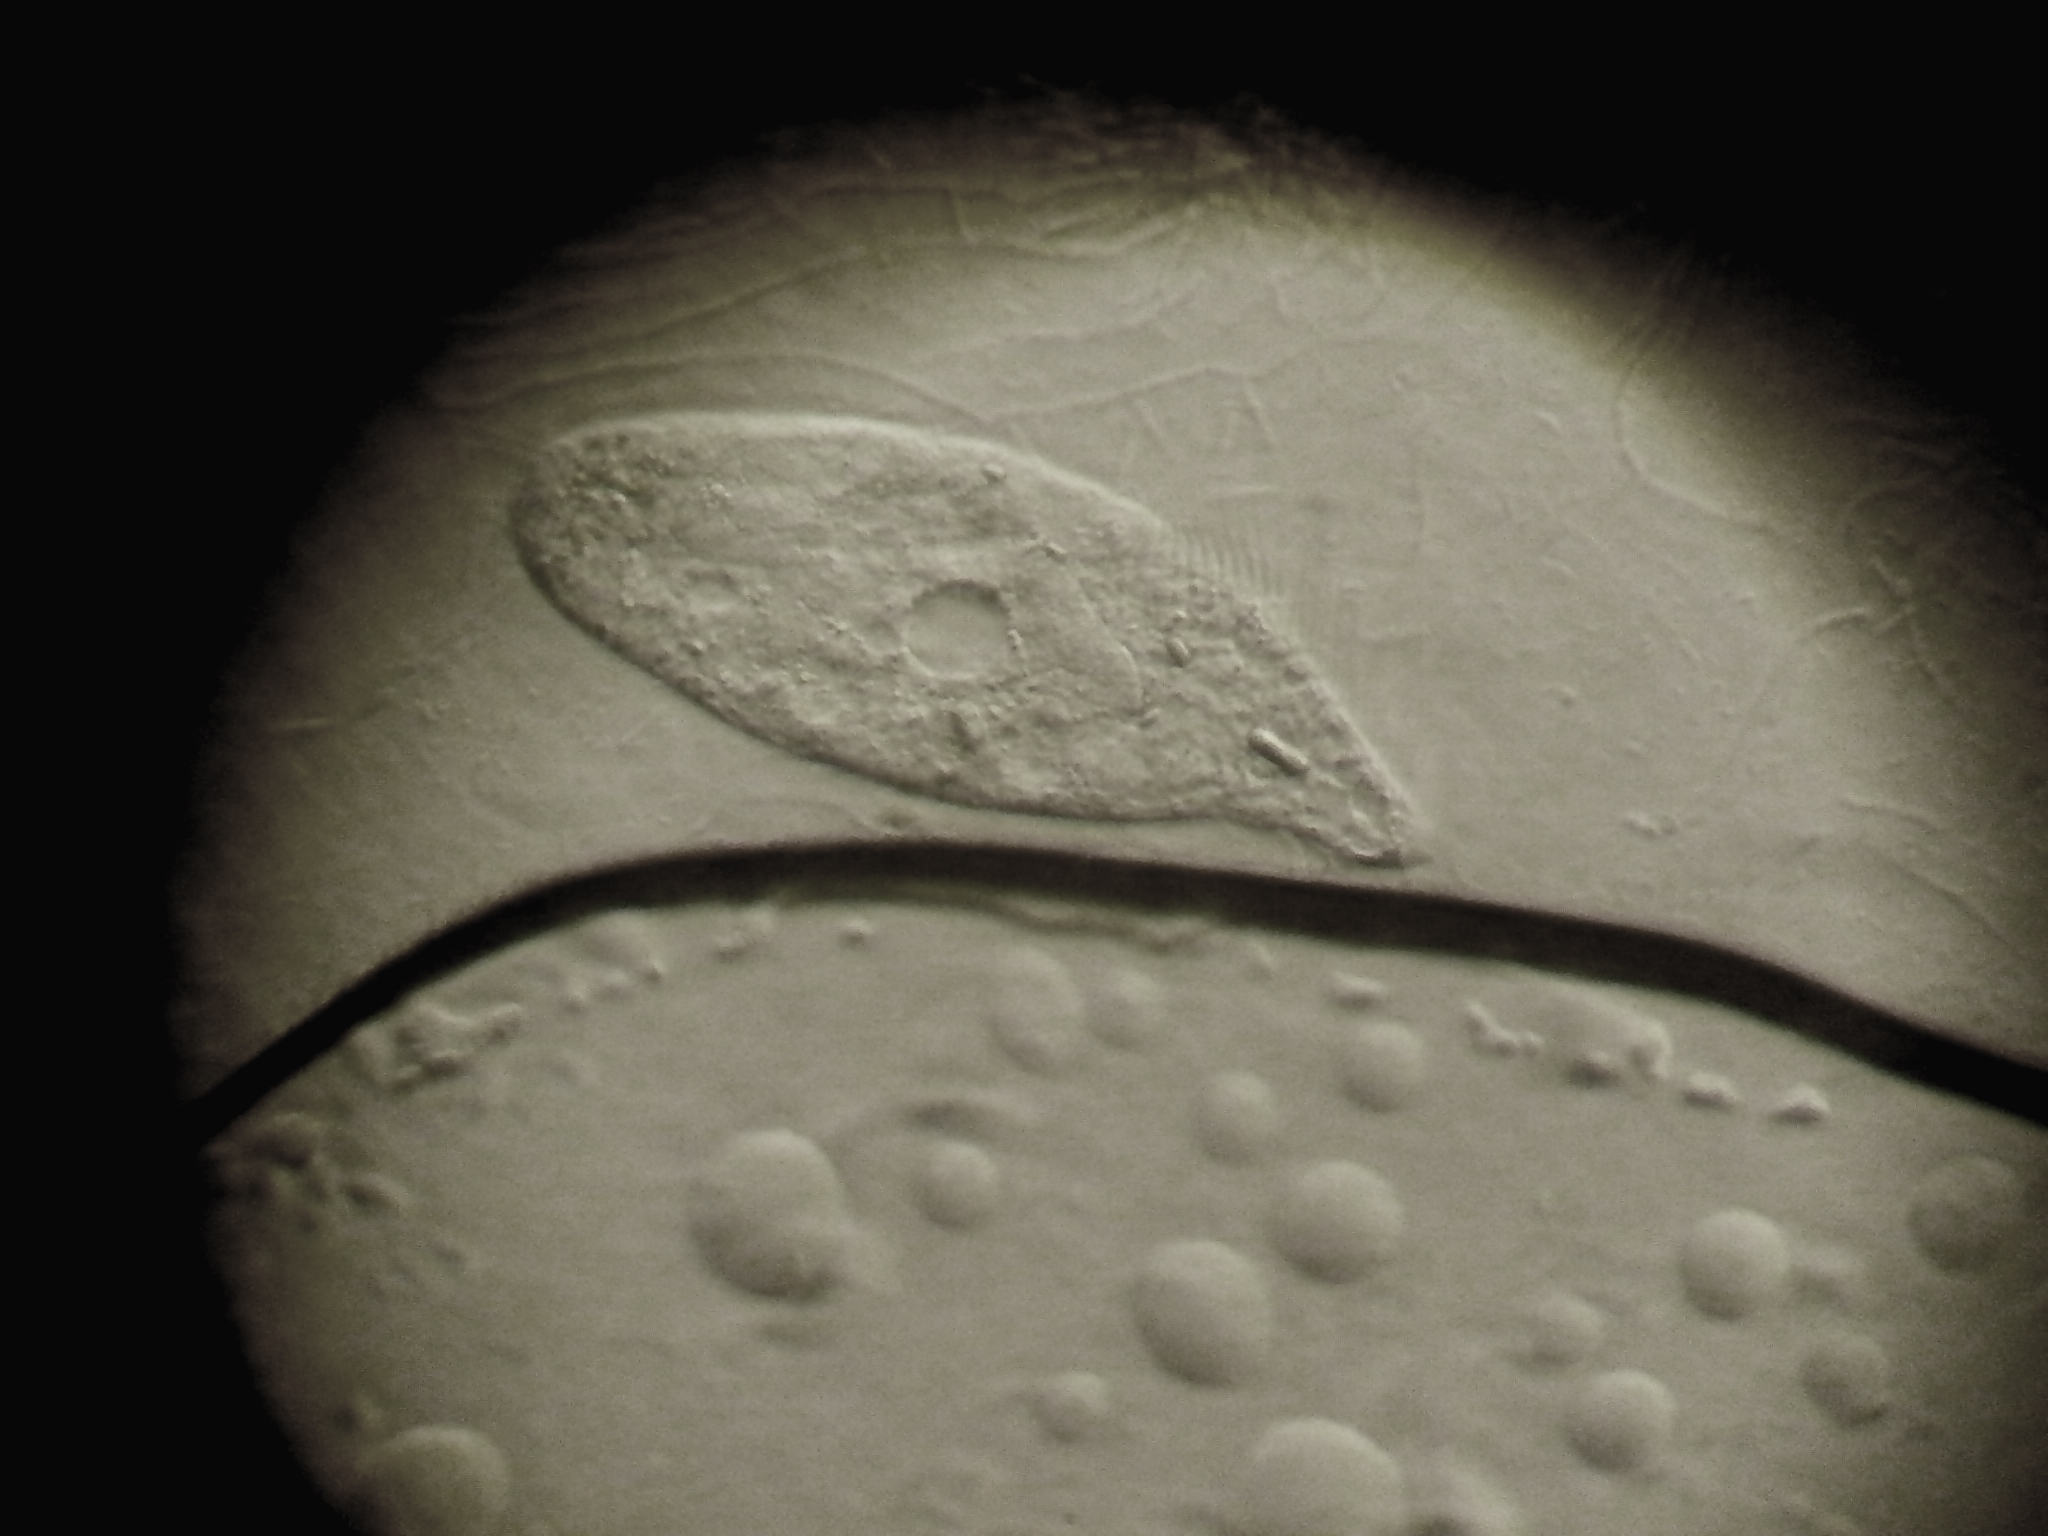
black and white, photography, monochrome, moon, circle, close up, organ, macro photography, monochrome photography